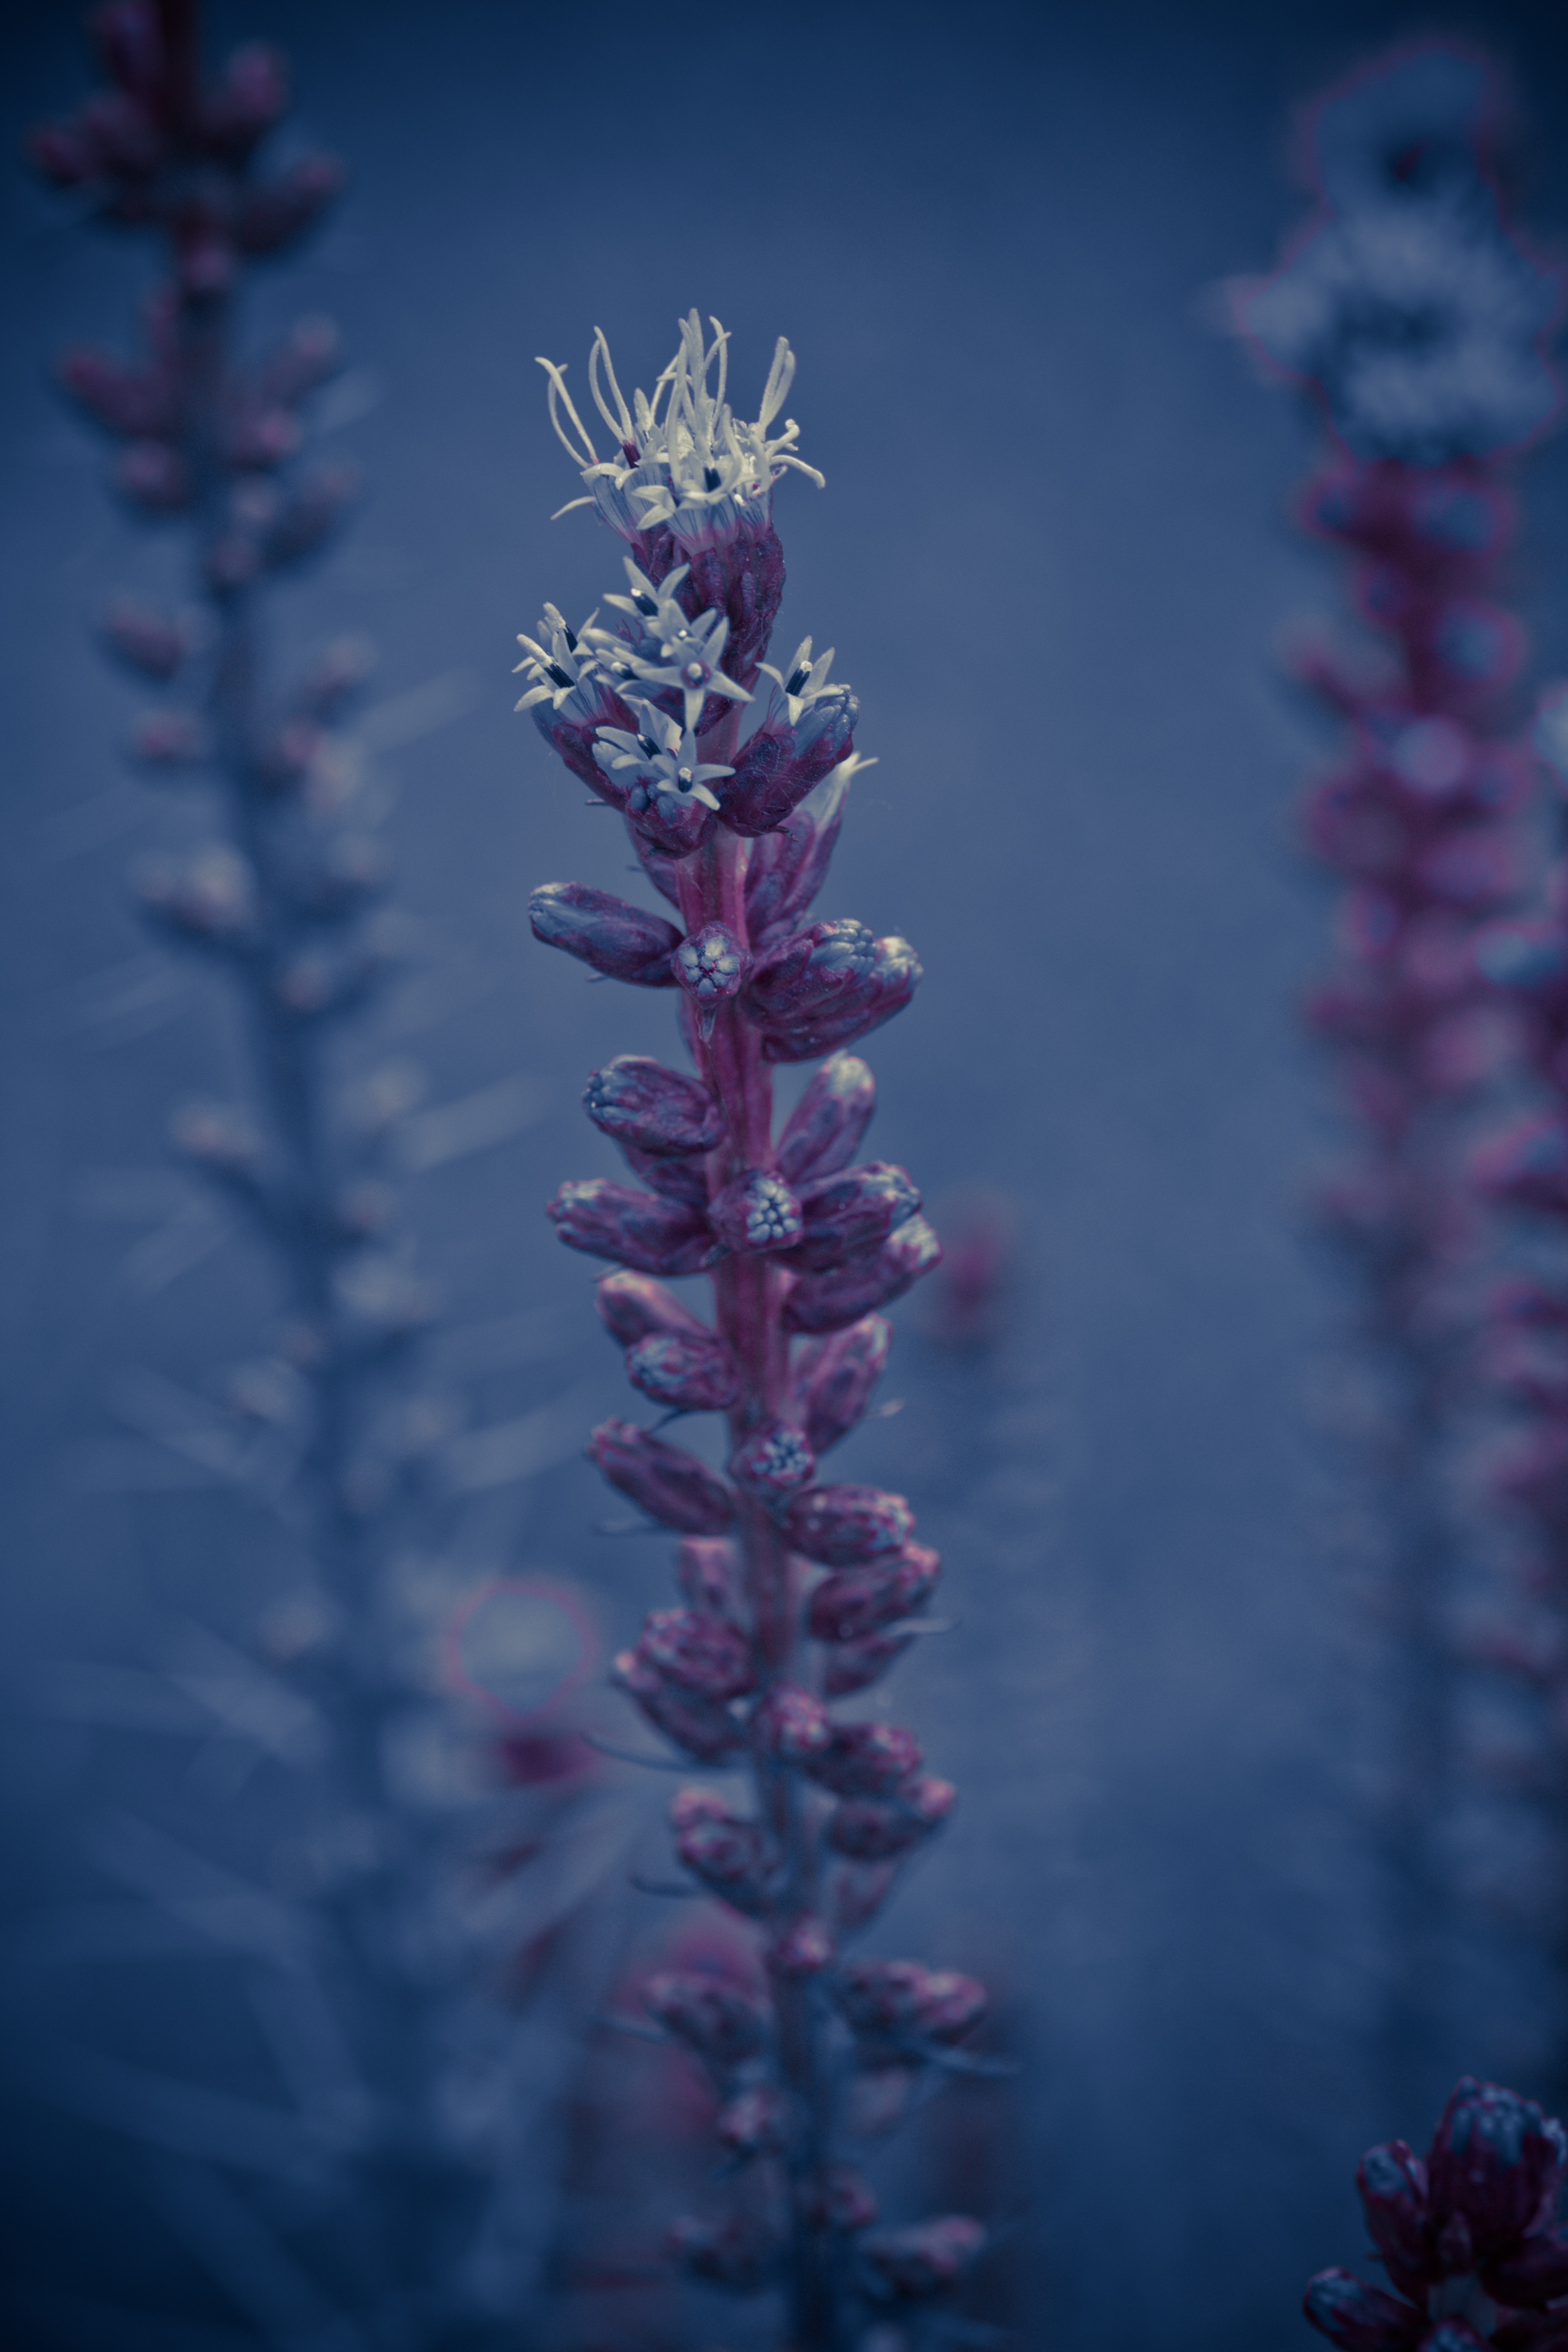
tree, nature, branch, winter, plant, flower, bloom, frost, botany, blue, flora, shrub, freezing, composites, macro photography, liatris spicata, splendor notch, plant stem, land plant